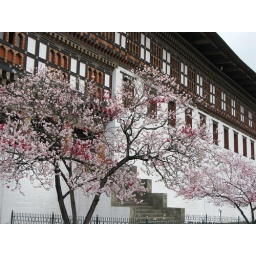
Cherry blossoms with pink and red flowers in one tree! The young, &amp;quot;handsome&amp;quot; king of Bhutan works here